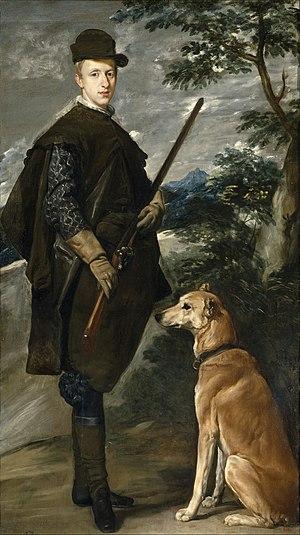
Le portrait du Cardinal-infant don Fernando d'Autriche chasseur est une huile sur toile de Diego Vélasquez peinte entre 1634 et 1636 et conservée au musée du Prado depuis l'ouverture du musée en 1819.
Ferdinand d’Autriche, appelé don Fernando ou encore cardinal-infant, né en 1609 ou en 1610 au palais de L’Escurial, mort le 9 novembre 1641 à Bruxelles est un gouverneur des Pays-Bas espagnols, cardinal, infant d’Espagne, archevêque de Tolède et un chef militaire de la guerre de Trente Ans.